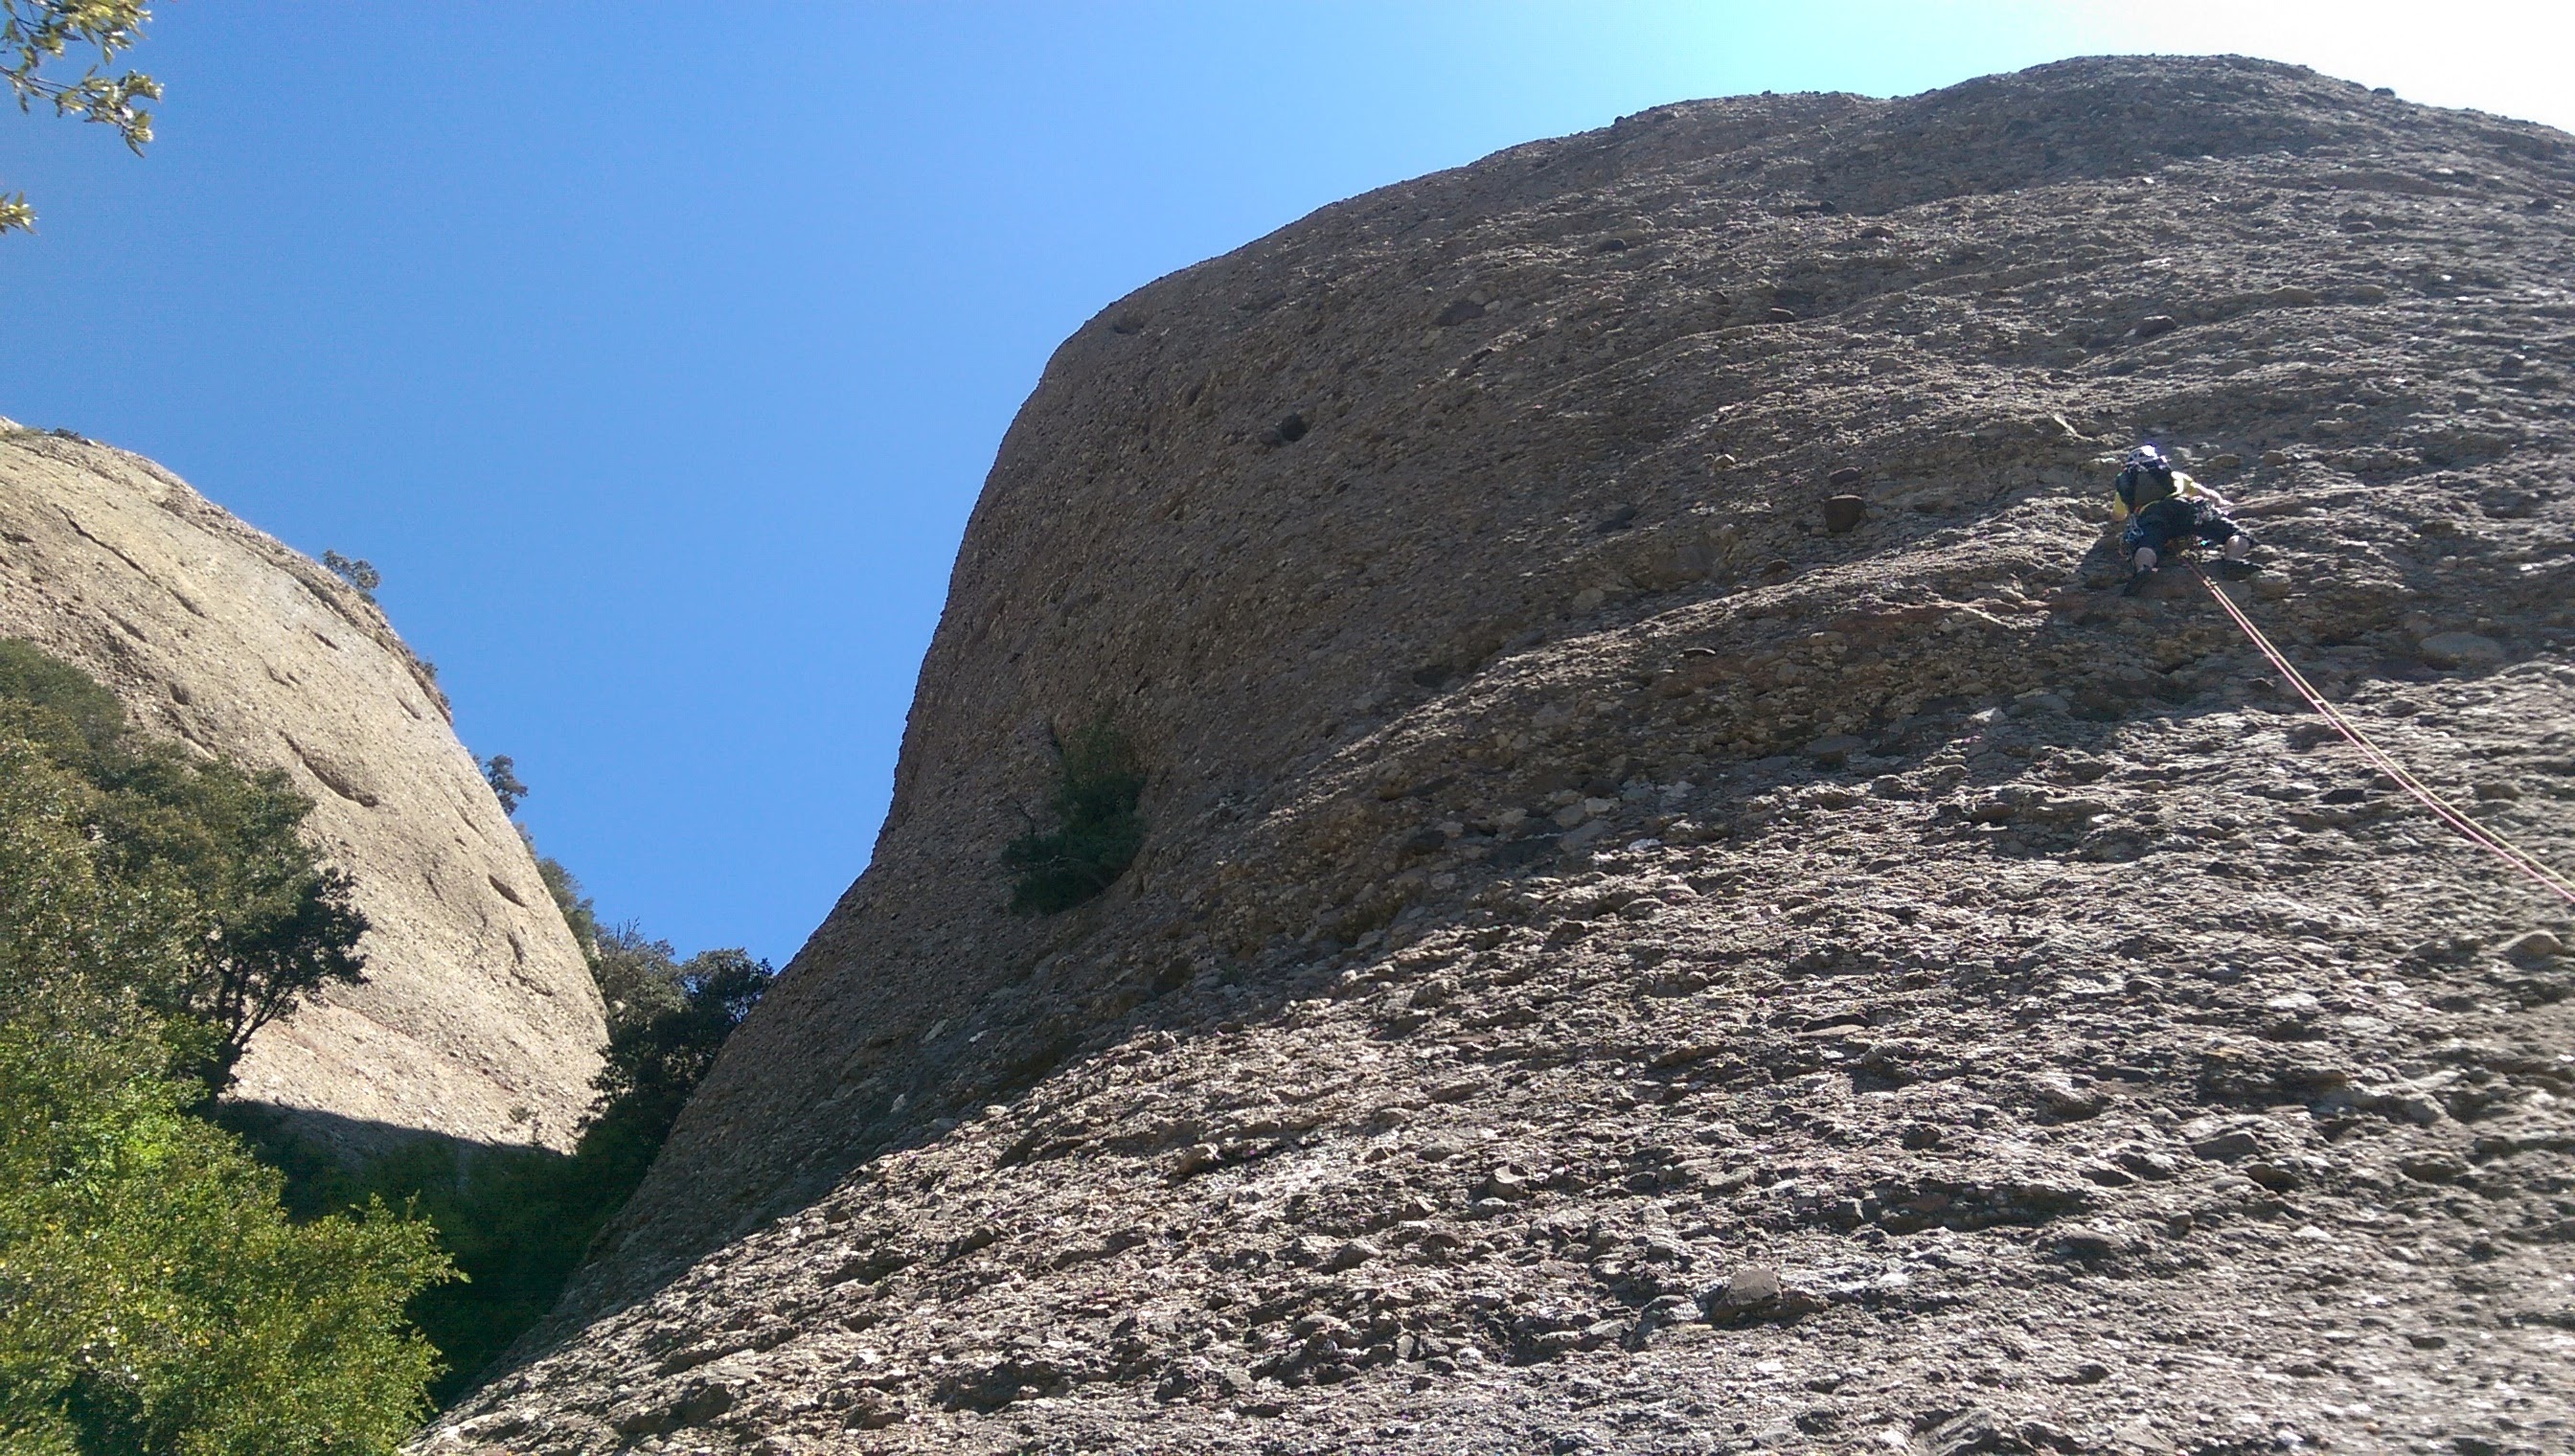
rock, walking, mountain, hill, adventure, mountain range, cliff, terrain, ridge, summit, geology, mountain pass, mountainous landforms